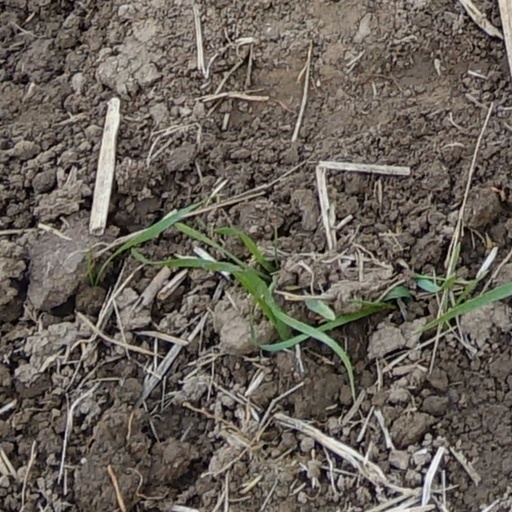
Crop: wheat